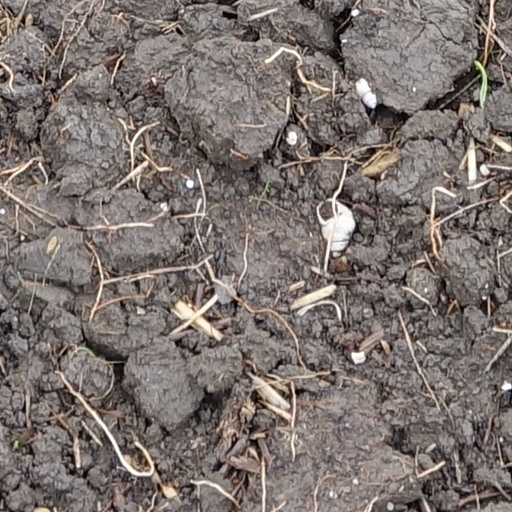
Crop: wheat